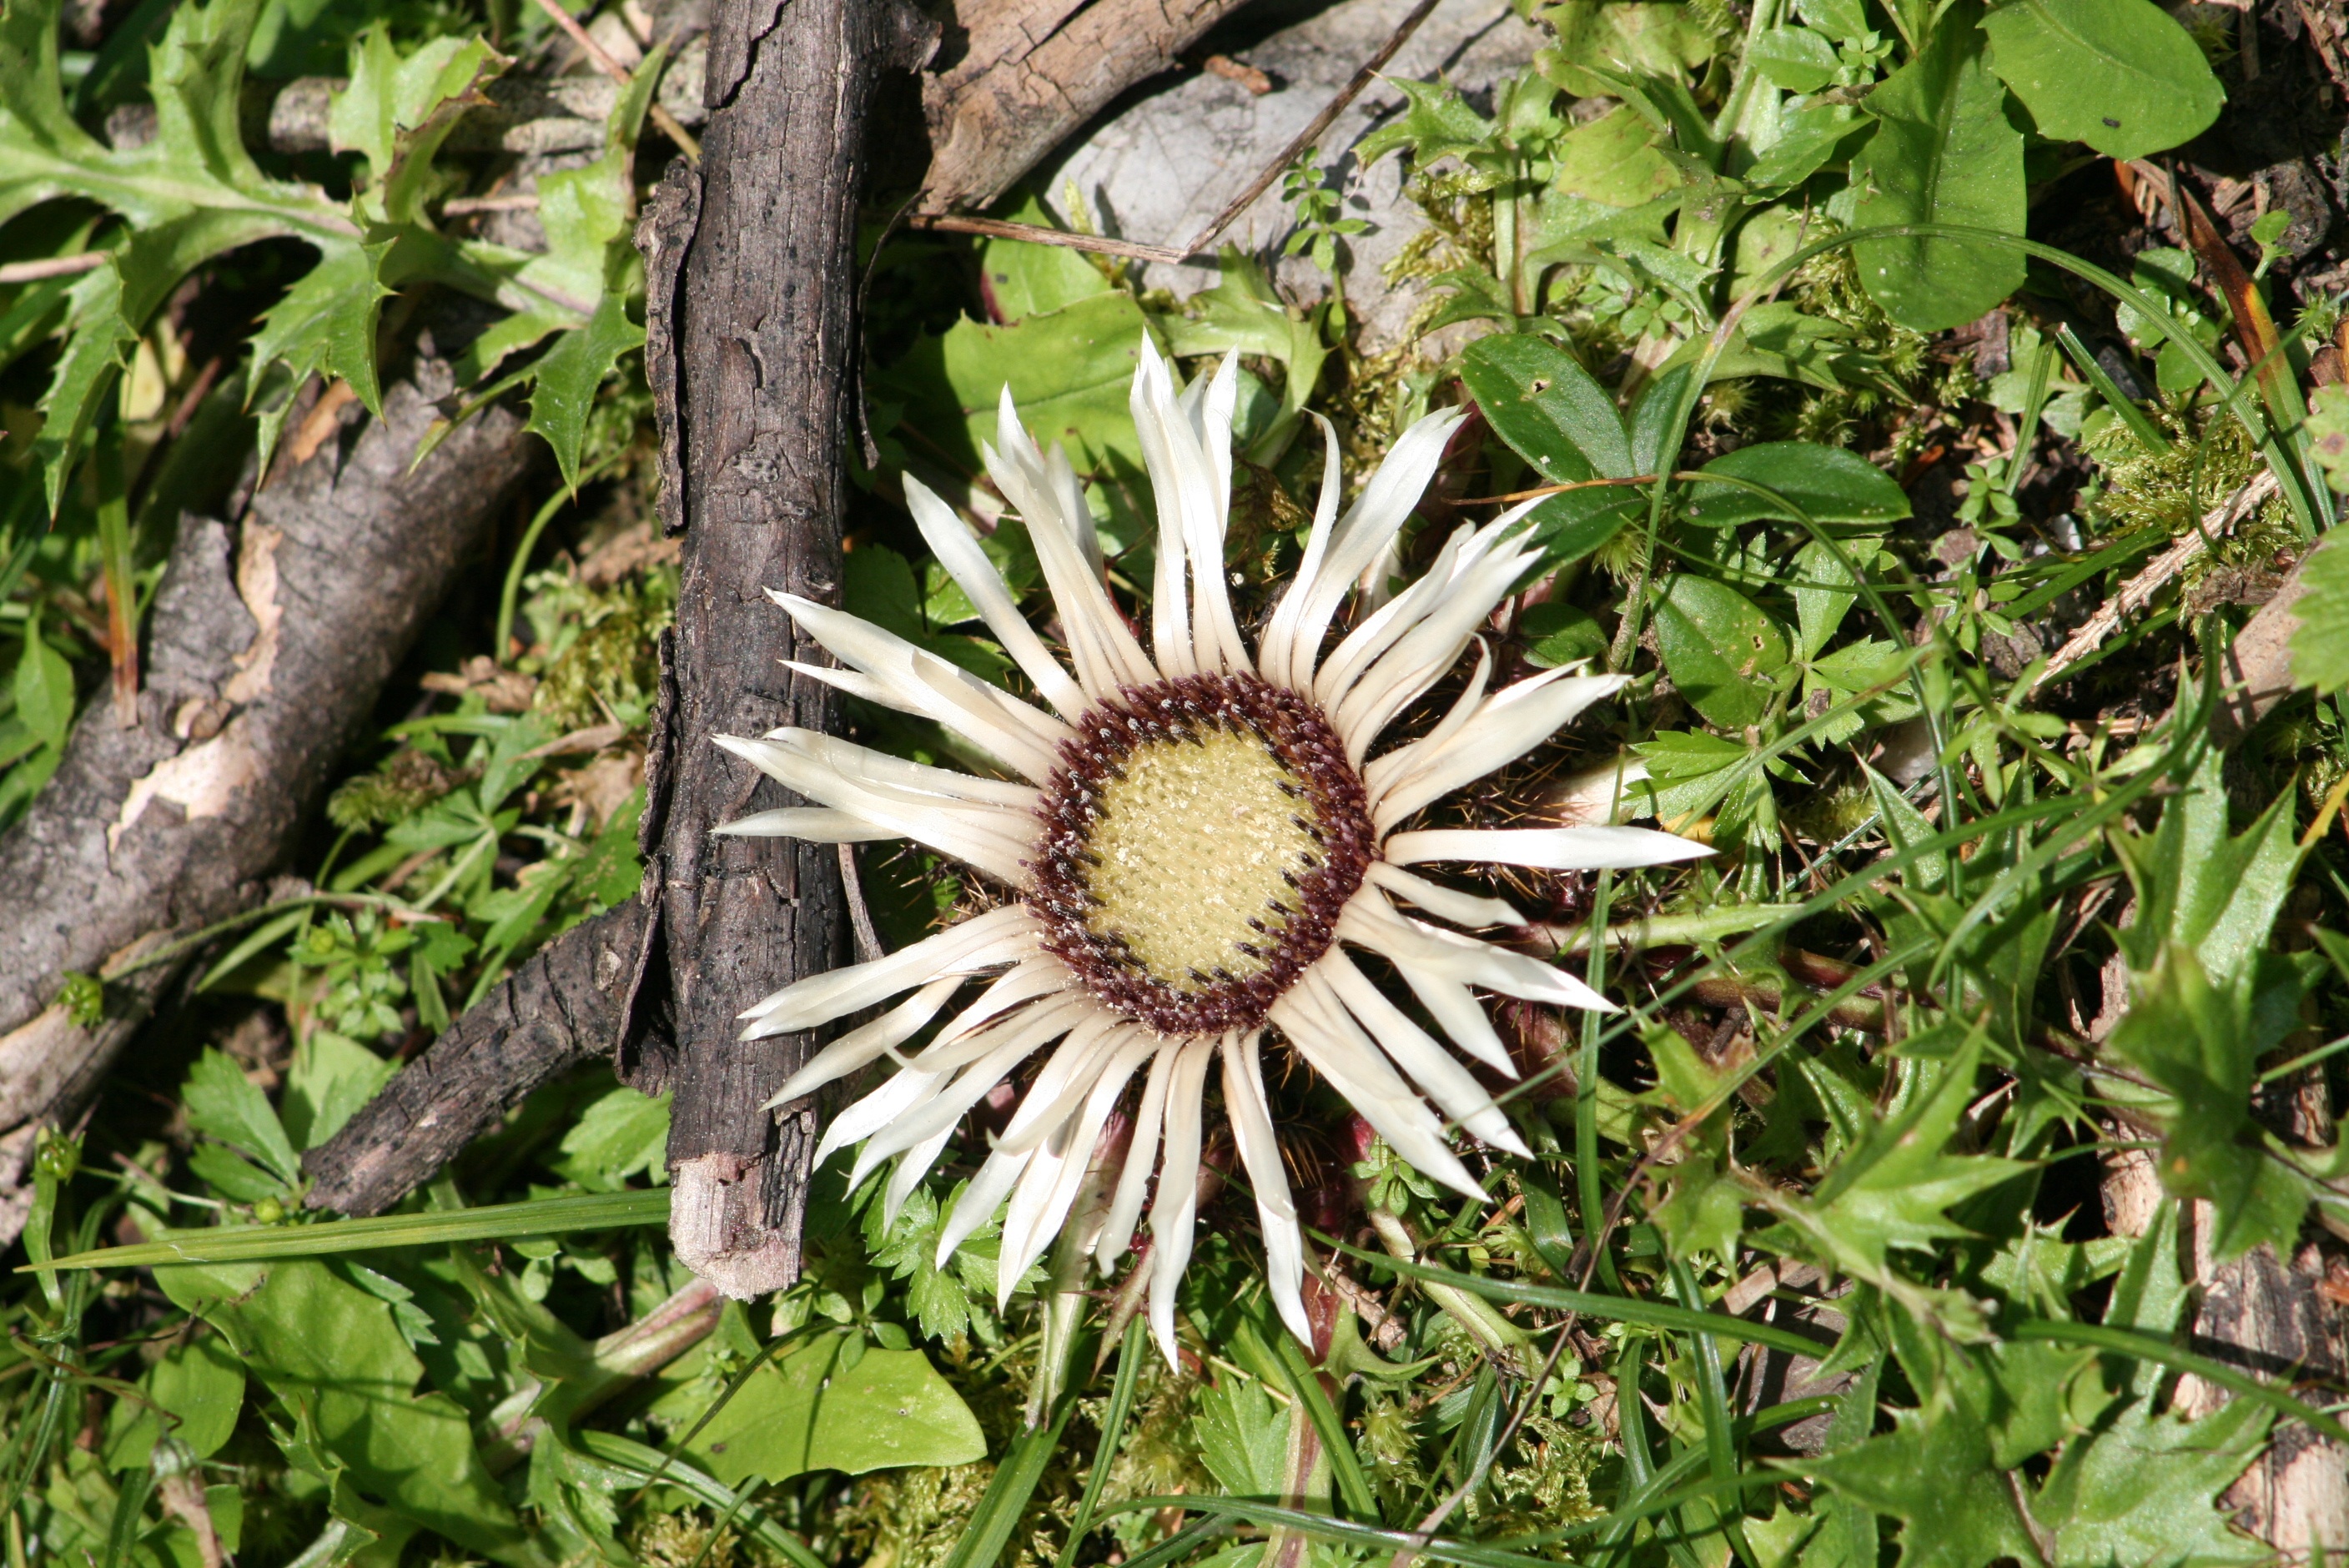
nature, plant, leaf, flower, green, produce, botany, garden, flora, wildflower, austria, thistle, silver thistle, meadow flower, flowering plant, alpine flowers, daisy family, land plant